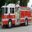
Label: truck